Pasped Skylark

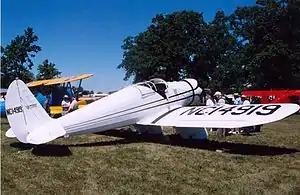

The Pasped W-1 Skylark is a 1930s American two-seat single-engined cabin monoplane designed and built by the Pasped Aircraft Company of Glendale, California.